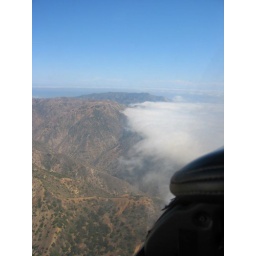
Love those clouds against the mountains